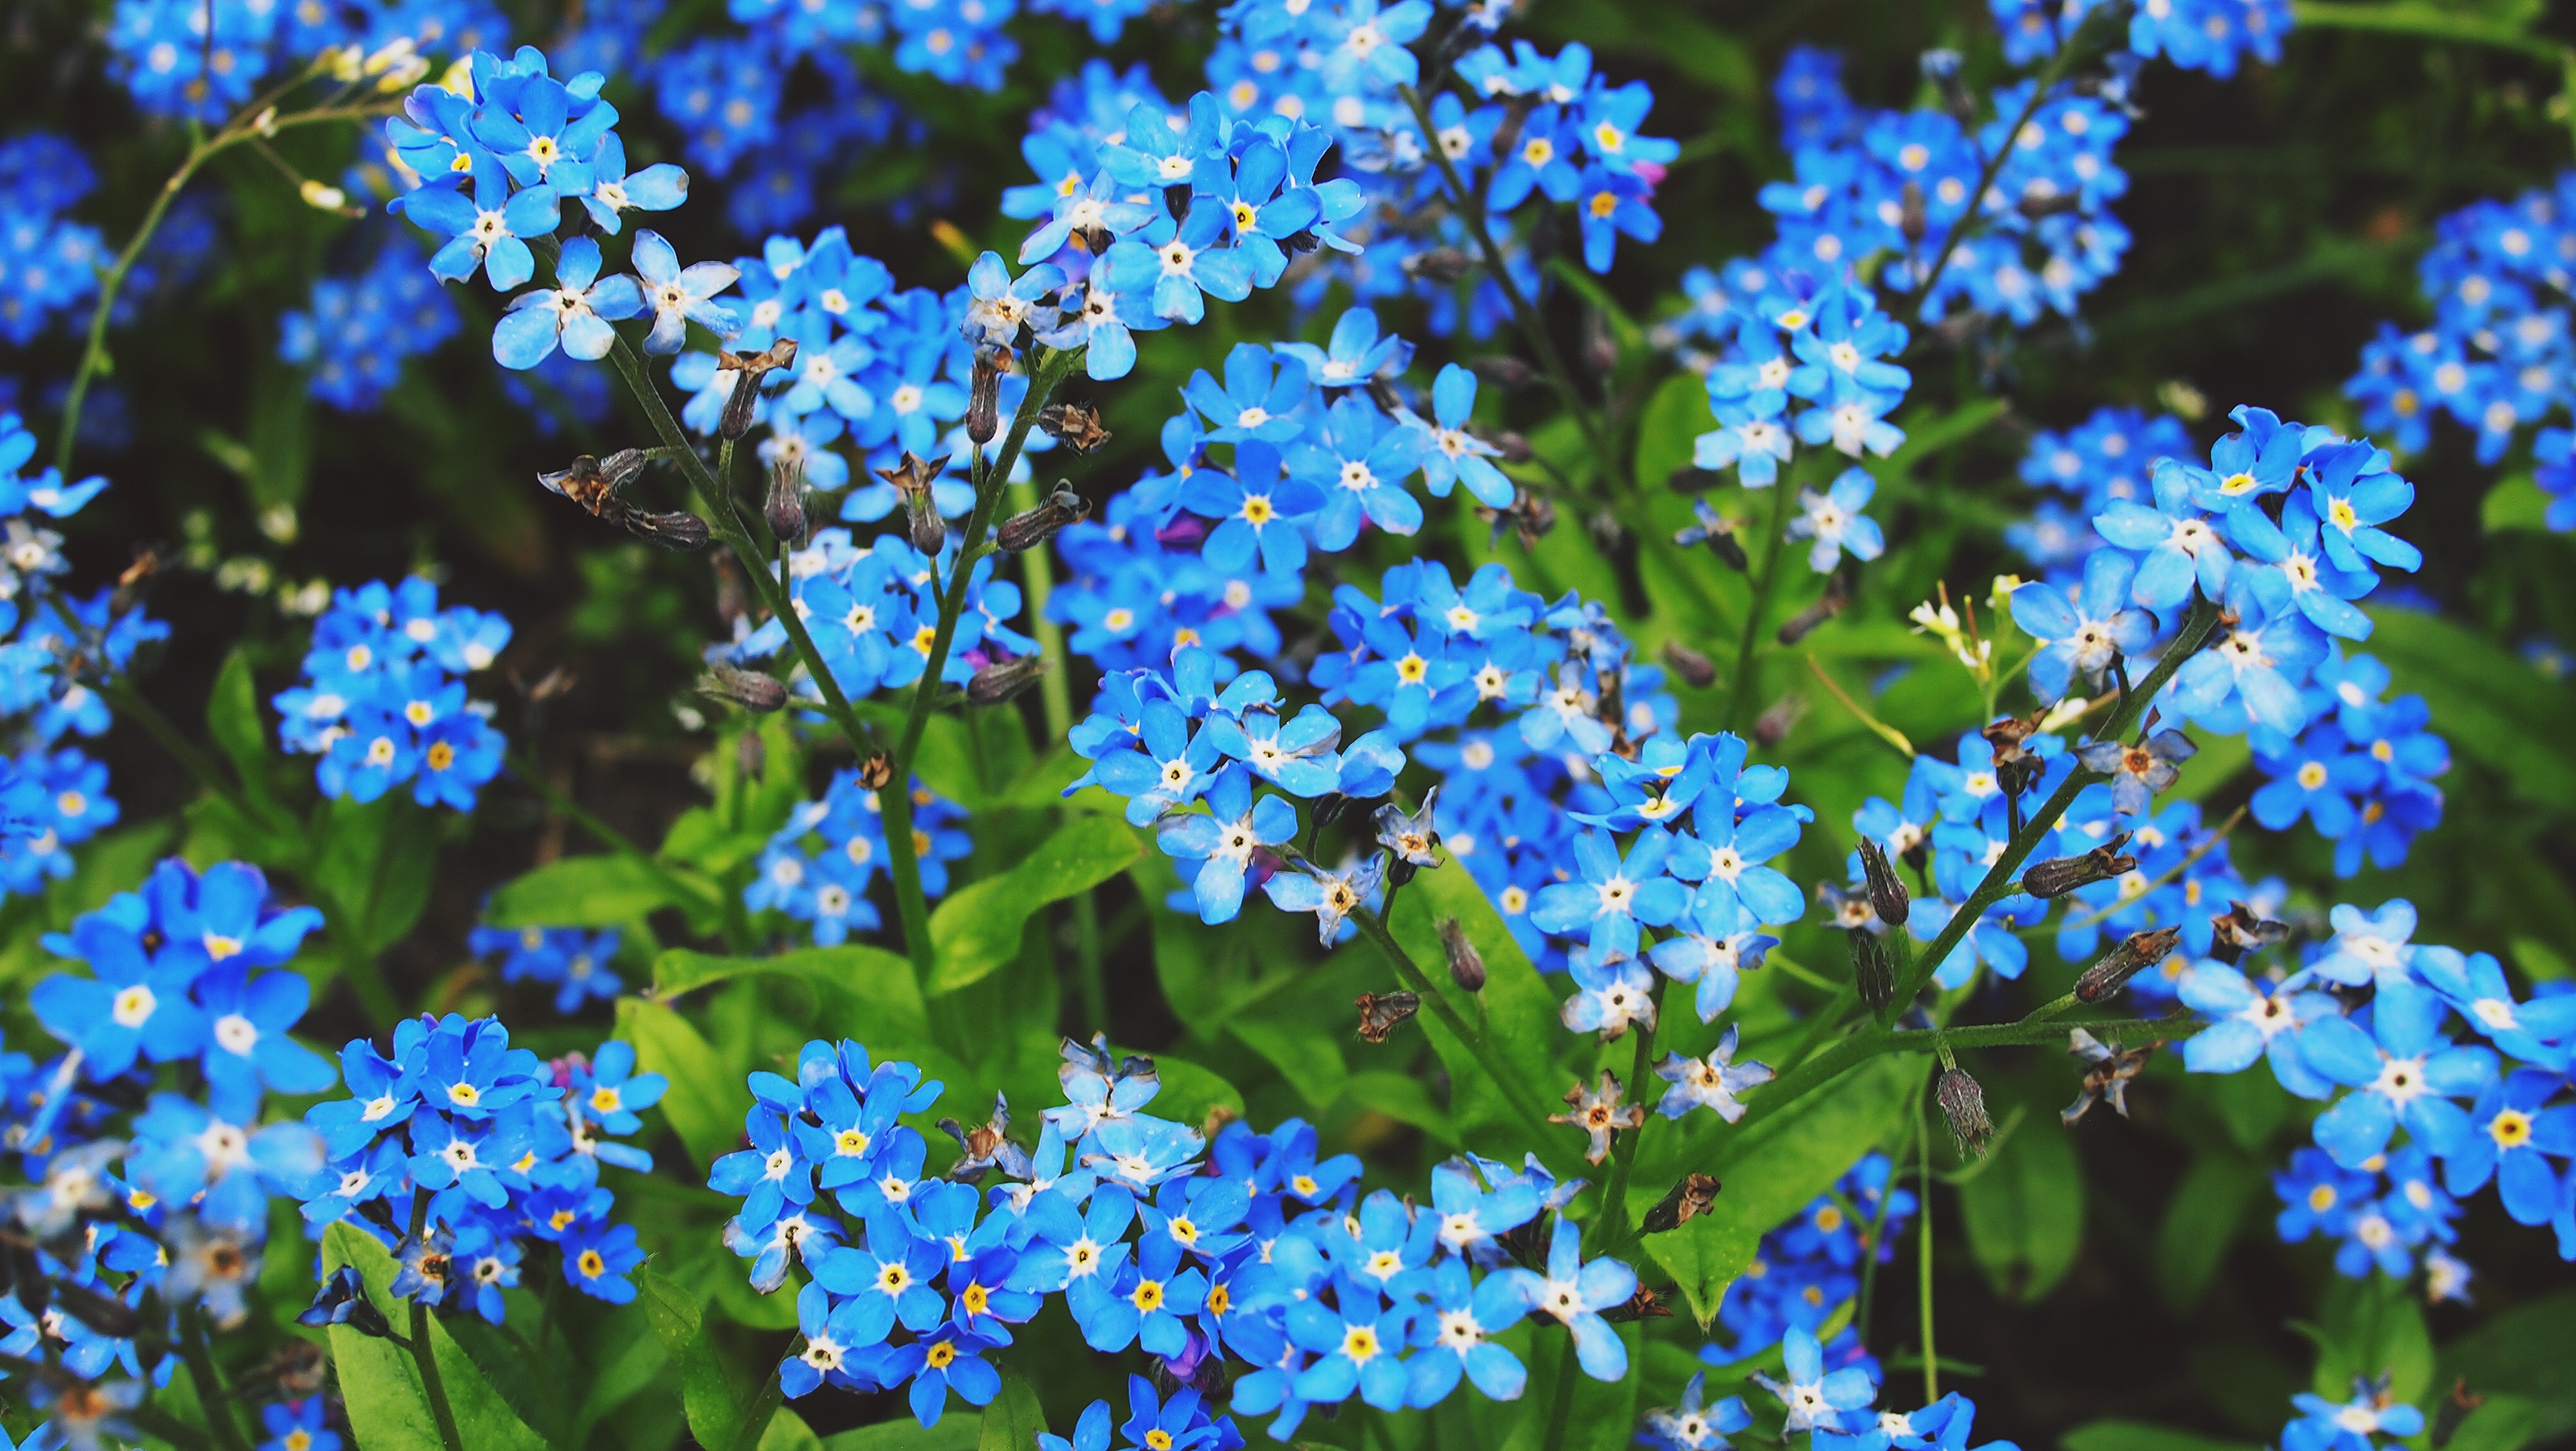
nature, blossom, plant, flower, bloom, floral, spring, green, color, natural, park, botany, blooming, blue, colorful, garden, flora, season, wildflower, flowers, forget me not, bright, seasonal, beautiful, bluebonnet, blue flowers, flowering plant, borage family, annual plant, land plant, english lavender